Royal Navy ranks, rates, and uniforms of the 18th and 19th centuries

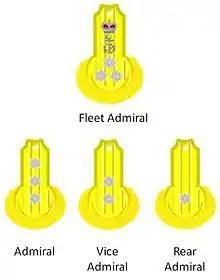
Royal Navy admiral insignia. The rank of "fleet admiral" was known in its full form of "admiral of the fleet".

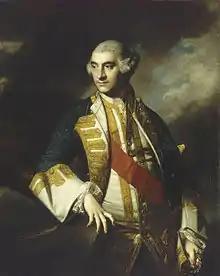
Admiral Sir Charles Saunders wearing the 1748-1767 pattern 'frock' or undress coat.

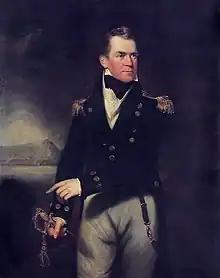
Captain Sir George Ralph Collier wearing the 1812-1825 pattern undress coat

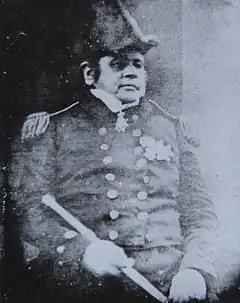
Captain Sir John Franklin wearing the 1843-1846 pattern undress tailcoat with cocked hat

The first uniforms of the Royal Navy were issued to commissioned officers only and consisted of a blue dress uniform or 'suit', which featured 'boot cuffs'; based upon formal court wear of the time,